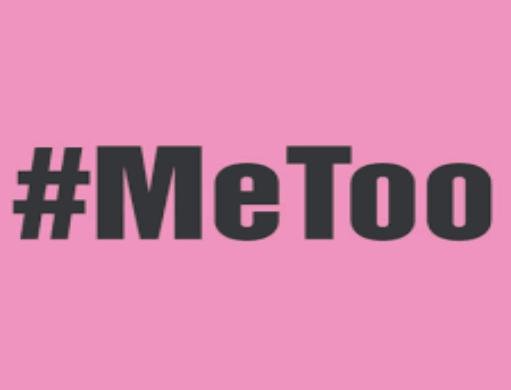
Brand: me too
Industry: Electronic